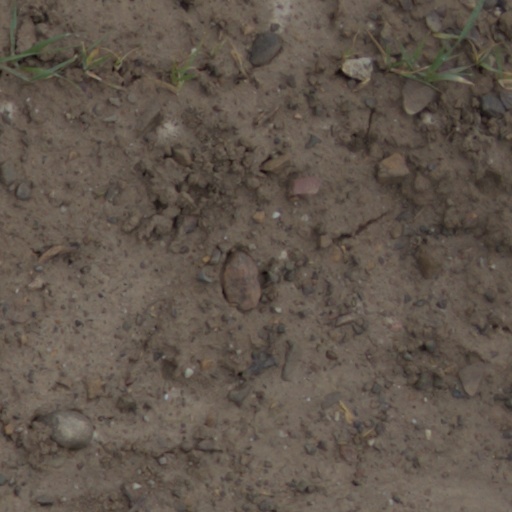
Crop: wheat